Operation Tiderace

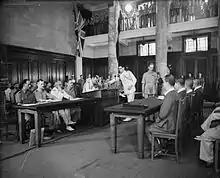
Admiral Lord Louis Mountbatten signs the acceptance of surrender for Great Britain. Brigadier (later Gen.) Thimayya (future Chief of Staff of the Indian Army) is visible on the far left of the Allied table representing Indian forces. 12 September 1945

Operation Tiderace commenced when Mountbatten ordered Allied troops to set sail from Trincomalee and Rangoon on 31 August for Singapore. The fleet was not armed with offensive weapons as Mountbatten had good reason to believe that the Japanese in Malaya and Singapore would surrender without a fight: on 20 August General Itagaki Seishiro, the commander in Singapore, had signalled Mountbatten that he would abide by his emperor's decision and was ready to receive instructions for the Japanese surrender of Singapore.